Tabitha Stevens

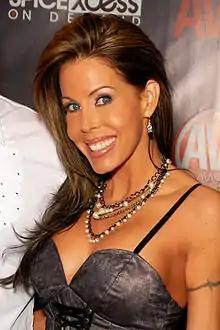
Stevens attending the AVN Awards show at the Palms Casino Resort, Las Vegas, Nevada in 2010

Tabitha Stevens (born February 16, 1970) is an American pornographic actress. In 2007 she was inducted into the AVN Hall of Fame.